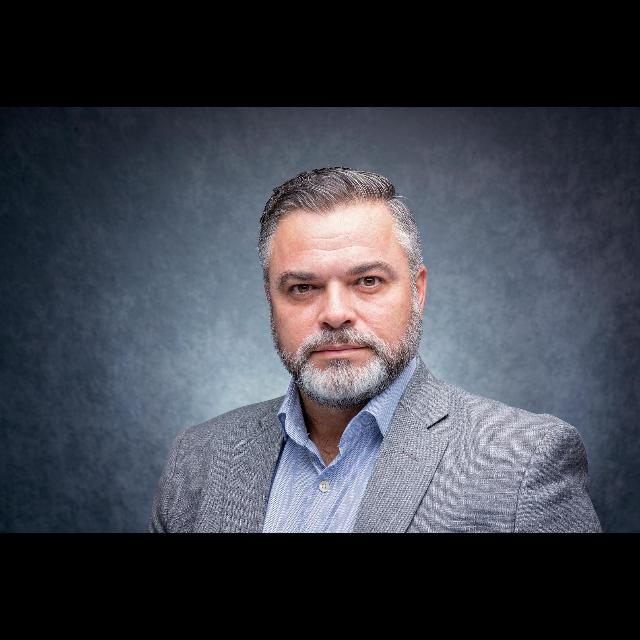
Portrait style: Real Portrait